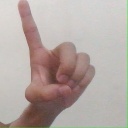
अक्षर: ड